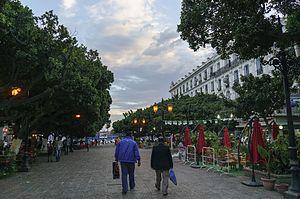
Le cours de la Révolution est une voie publique d'Annaba, en Algérie. Long de près d'un kilomètre et suivant l'axe historique de la ville, il est une voie de circulation centrale.